Christina Gyllenstierna

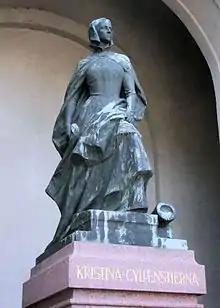
Modern Statue of Christina Gyllenstierna at Stockholm Palace as defender of the city

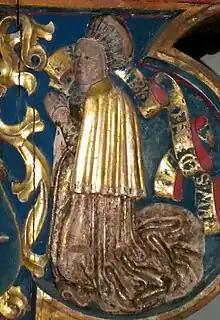
16th century sculpture by the altar of Västerås Cathedral

Christina Nilsdotter Gyllenstierna of Fogelvik (Swedish: "Kristina" or "Kerstin": 1494 – January 1559, Hörningsholm Castle) was a Swedish noblewoman. She was married to the Swedish regent Sten Sture the Younger and led the Swedish resistance against Christian II of Denmark after the death of her spouse. In her own lifetime, she was simply referred to as "Fru Kristina" ('Lady Christina'), but she has become known in history as "Kristina Gyllenstierna" because of the noble family to which she belonged.